Yaya DaCosta

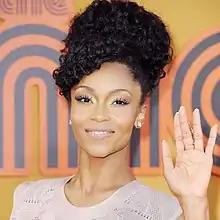
DaCosta in 2016 at the premiere of "The Nice Guys"

In 2015, ann interview with actress Angela Bassett on CNN revealed that DaCosta would star as musical icon Whitney Houston in a Lifetime television film about her life, which was Bassett's directorial debut. DaCosta received high praise for her performance.